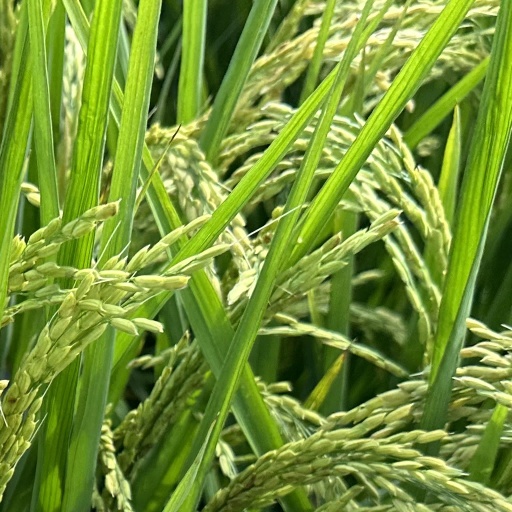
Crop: rice